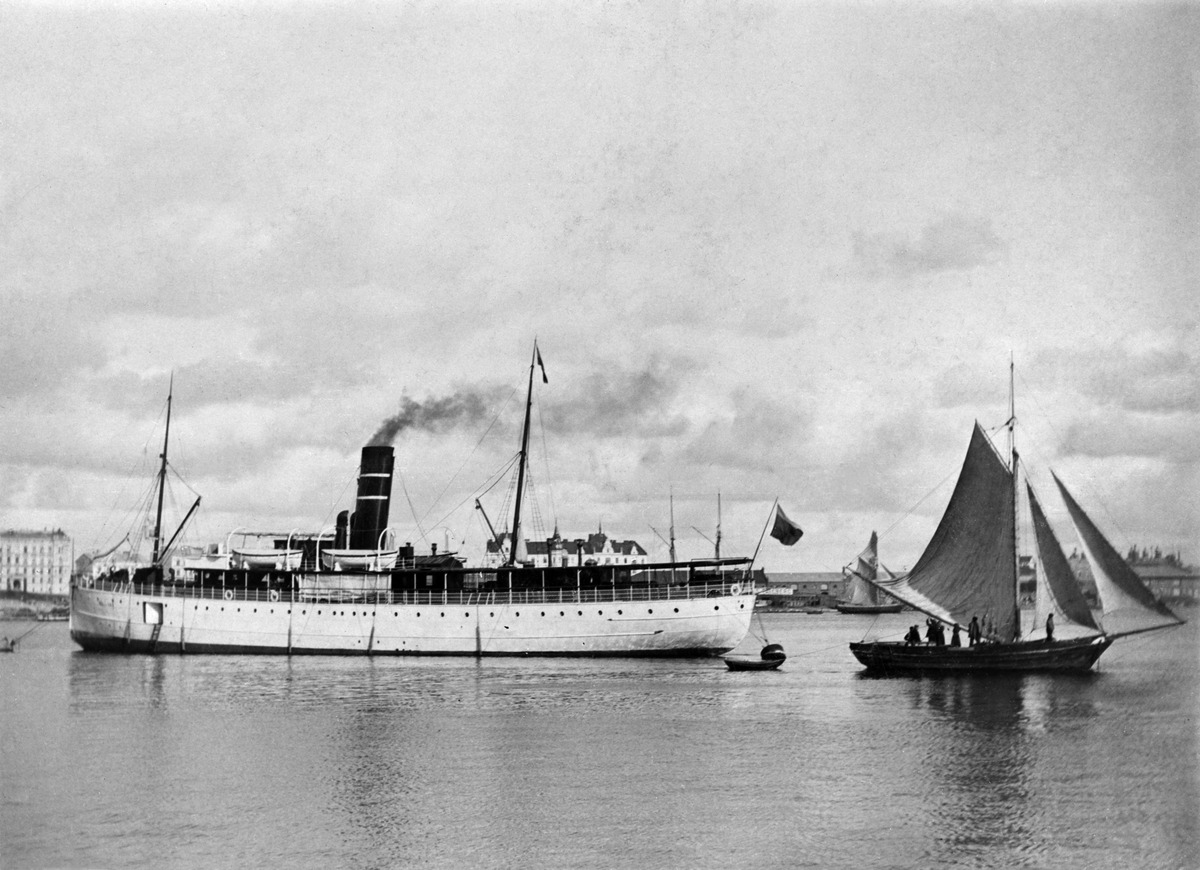
Matkustajalaiva s/s Wellamo (valmistui 1898) ja kalastaja-alus Eteläsatamassa
sisällön kuvaus: Matkustajalaiva s/s Wellamo (valmistui 1898) ja kalastaja-alus Eteläsatamassa. Taustalla Katajanokalla Kauppiaankatu 1-3 - Kruunuvuorenkatu 5 (valm. 1898). mustavalkoinen
Ajankohta: kuvausaika 1898 n
Paikka: Suomi, Uusimaa, Helsinki, Eteläsatama
Aiheet: satamat, laivat höyrylaivat, purjelaivat, kalastusalukset